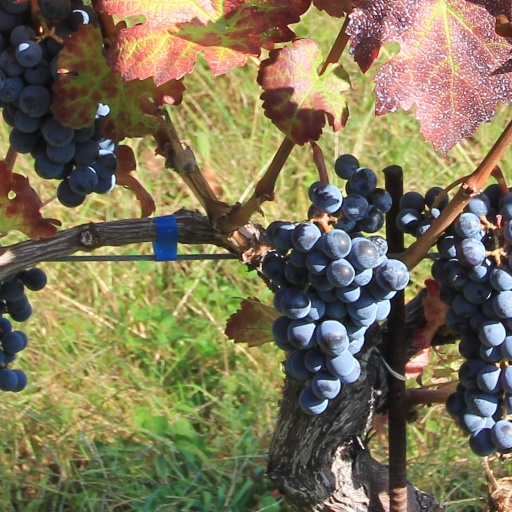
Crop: grape